Aluminium alloy inclusions

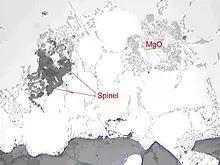
Spinel and magnesium oxide inclusions as seen under microscope from a PoDFA sample

In contact with ambient air, liquid aluminium reacts with the oxygen and form an oxide film layer (gamma-AlO). This layer becomes thicker with time. When molten aluminium is disturbed, this oxide film gets mixed inside the melt.